List of the Paleozoic life of Texas

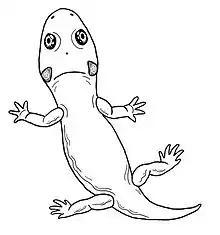
Life restoration of the Permian amphibian "Rubeostratilia"

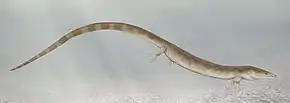
Restoration of the Carboniferous amphibian "Sauropleura"

†"Pseudomelania" – report made of unidentified related form or using admittedly obsolete nomenclature